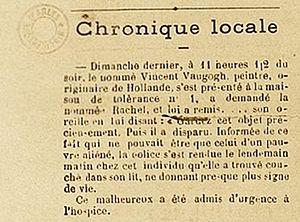
Forum Républicain, journal de l'arrondissement d'Arles, 30 décembre 1888:Dimanche dernier, à 11 heures 1/2 du soir, le nommé Vincent Vangogh, peintre, originaire de Hollande, s'est présenté à la maison de tolérance n°1, a demandé la nommée Rachel, et lui a remis ... son oreille en lui disant: ""Gardez cet objet précieusement"". Puis il a disparu. Informée de ce fait qui ne pouvait être que celui d'un pauvre aliéné, la police s'est rendue le lendemain matin chez cet individu qu'elle a trouvé couché dans son lit, ne donnant presque plus signe de vie. Ce malheureux a été admis d'urgence à l'hospice."